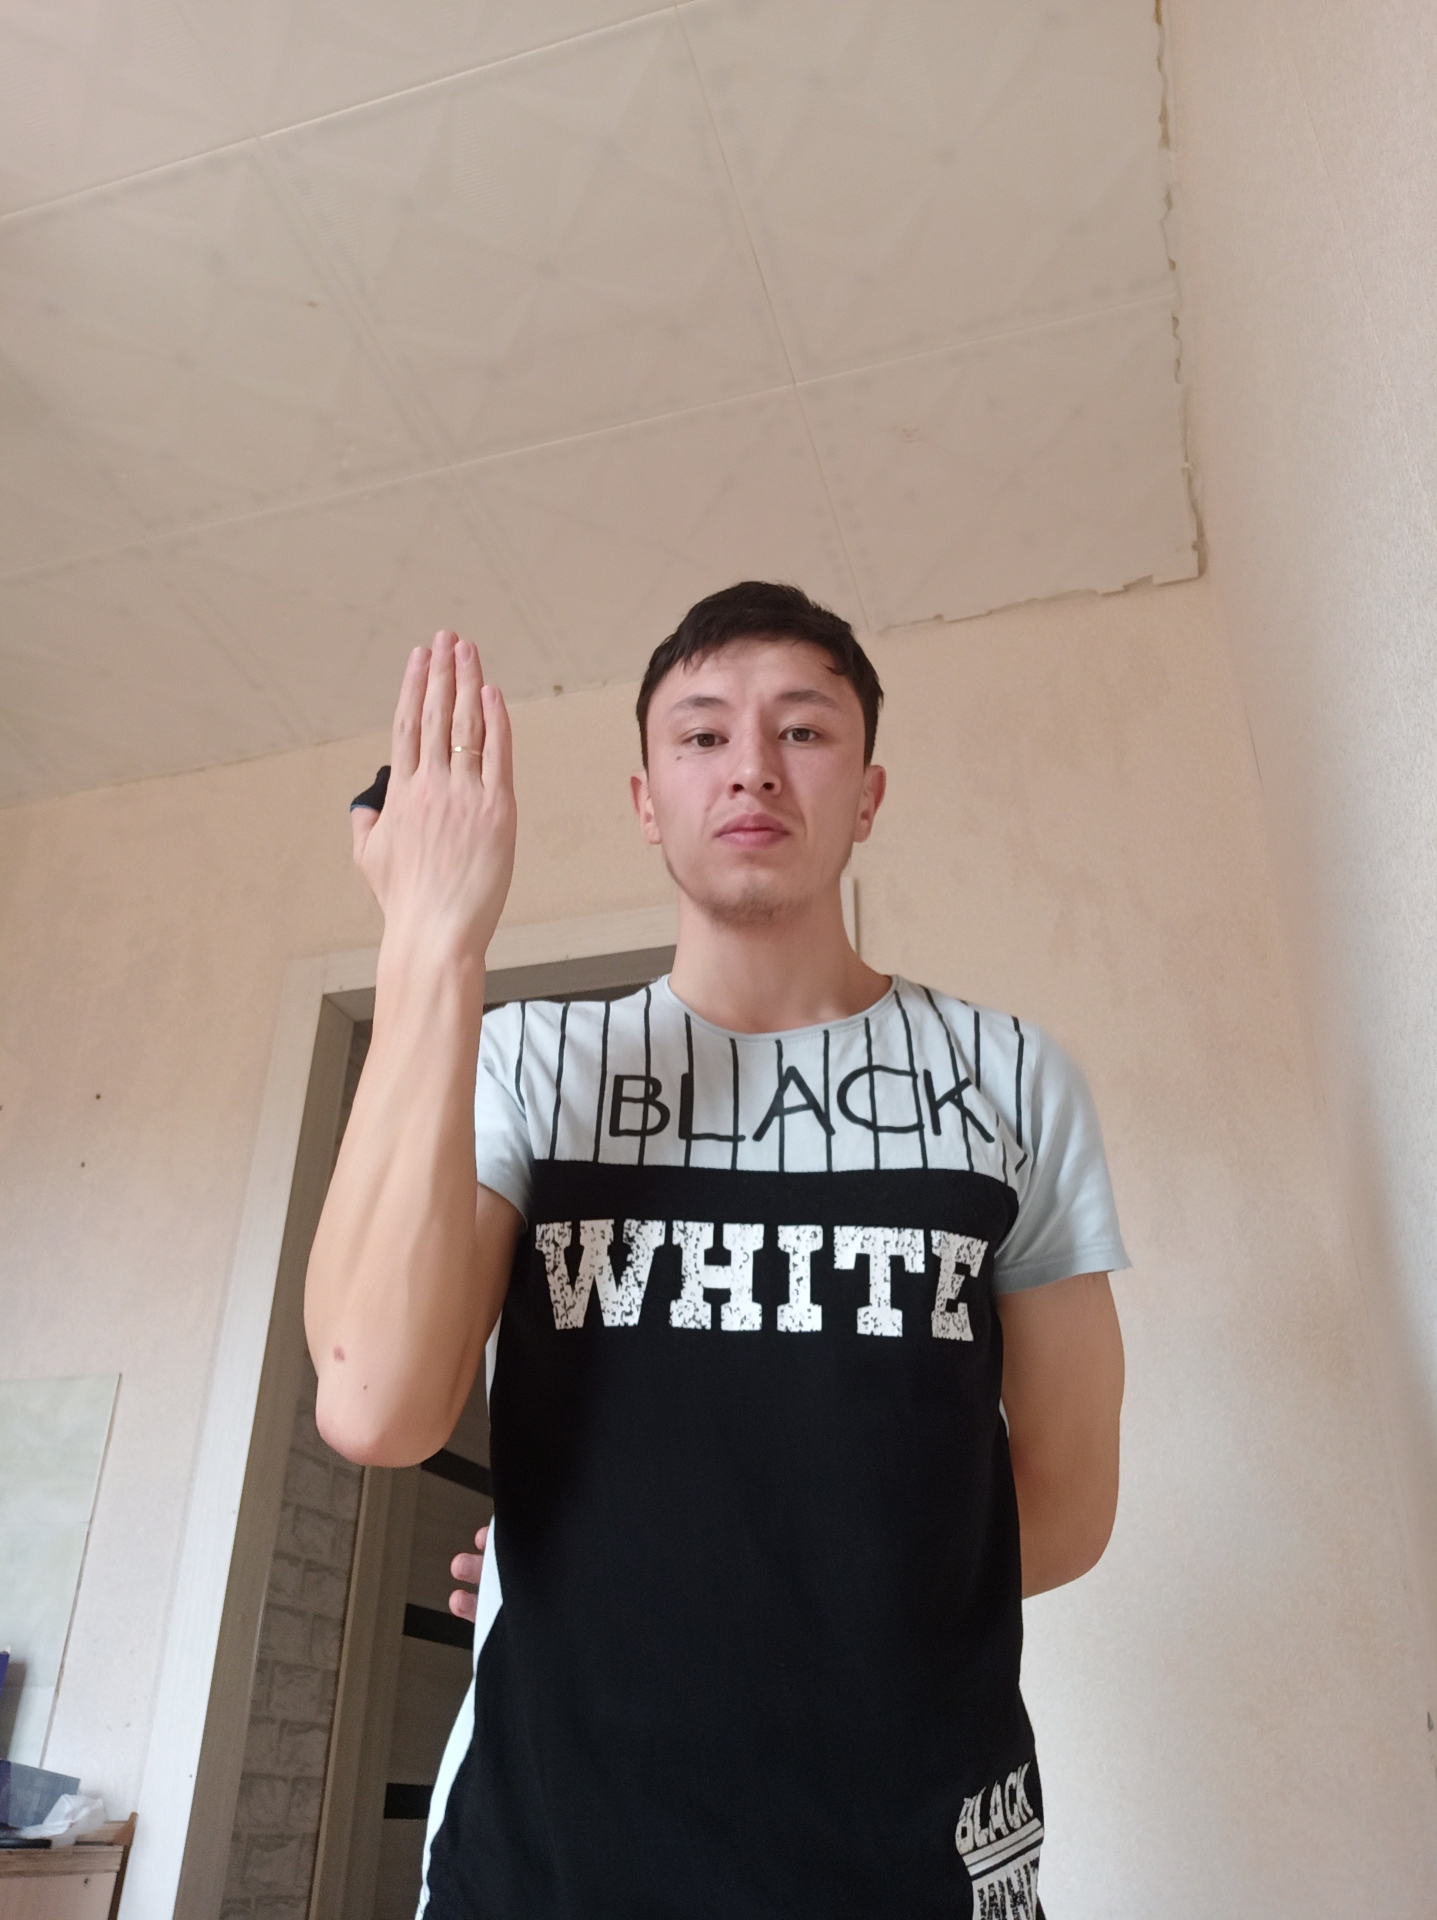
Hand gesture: stop_inverted